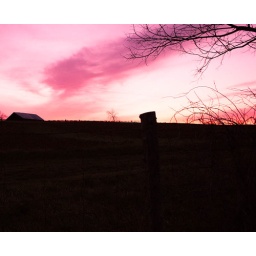
I loved the pink in the sky this early April morning..